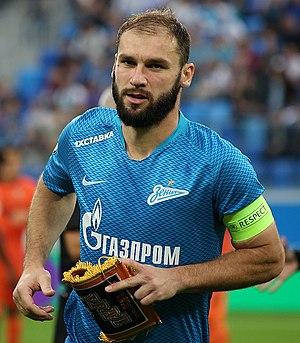
Branislav Ivanović, en serbe cyrillique Бранислав Ивановић, né le 22 février 1984 à Sremska Mitrovica, est un footballeur serbe évoluant au poste de défenseur.